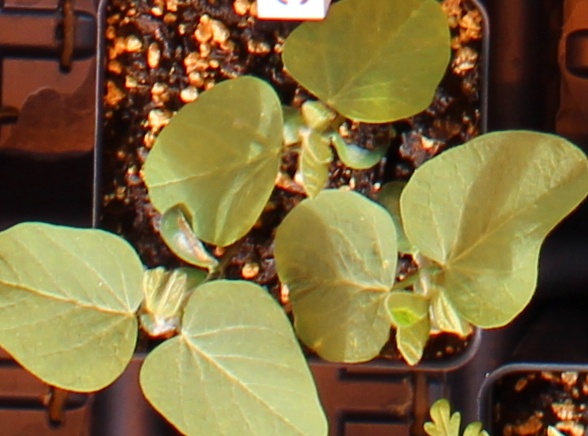
Label: Soybean